Parish of Houston

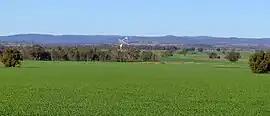
Houston parish, Alectown

Houston Parish is a cadastral parish in Parkes Shire and Kennedy County, central New South Wales. It lies on the southern boundary of Alectown township, and its most prominent landmark is the Parkes radio telescope.